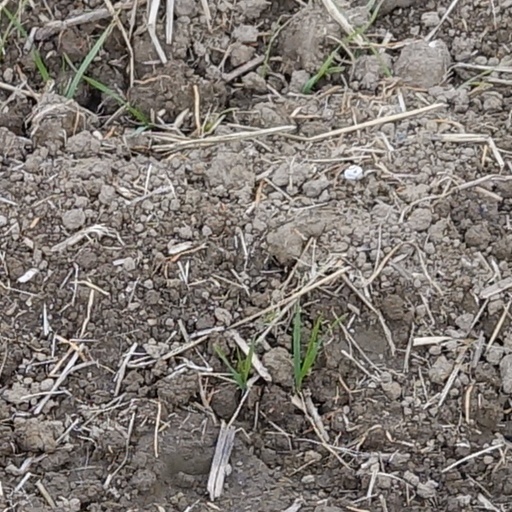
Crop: wheat